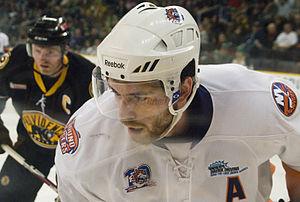
Jeremy Colliton est un joueur professionnel et entraîneur canadien de hockey sur glace.